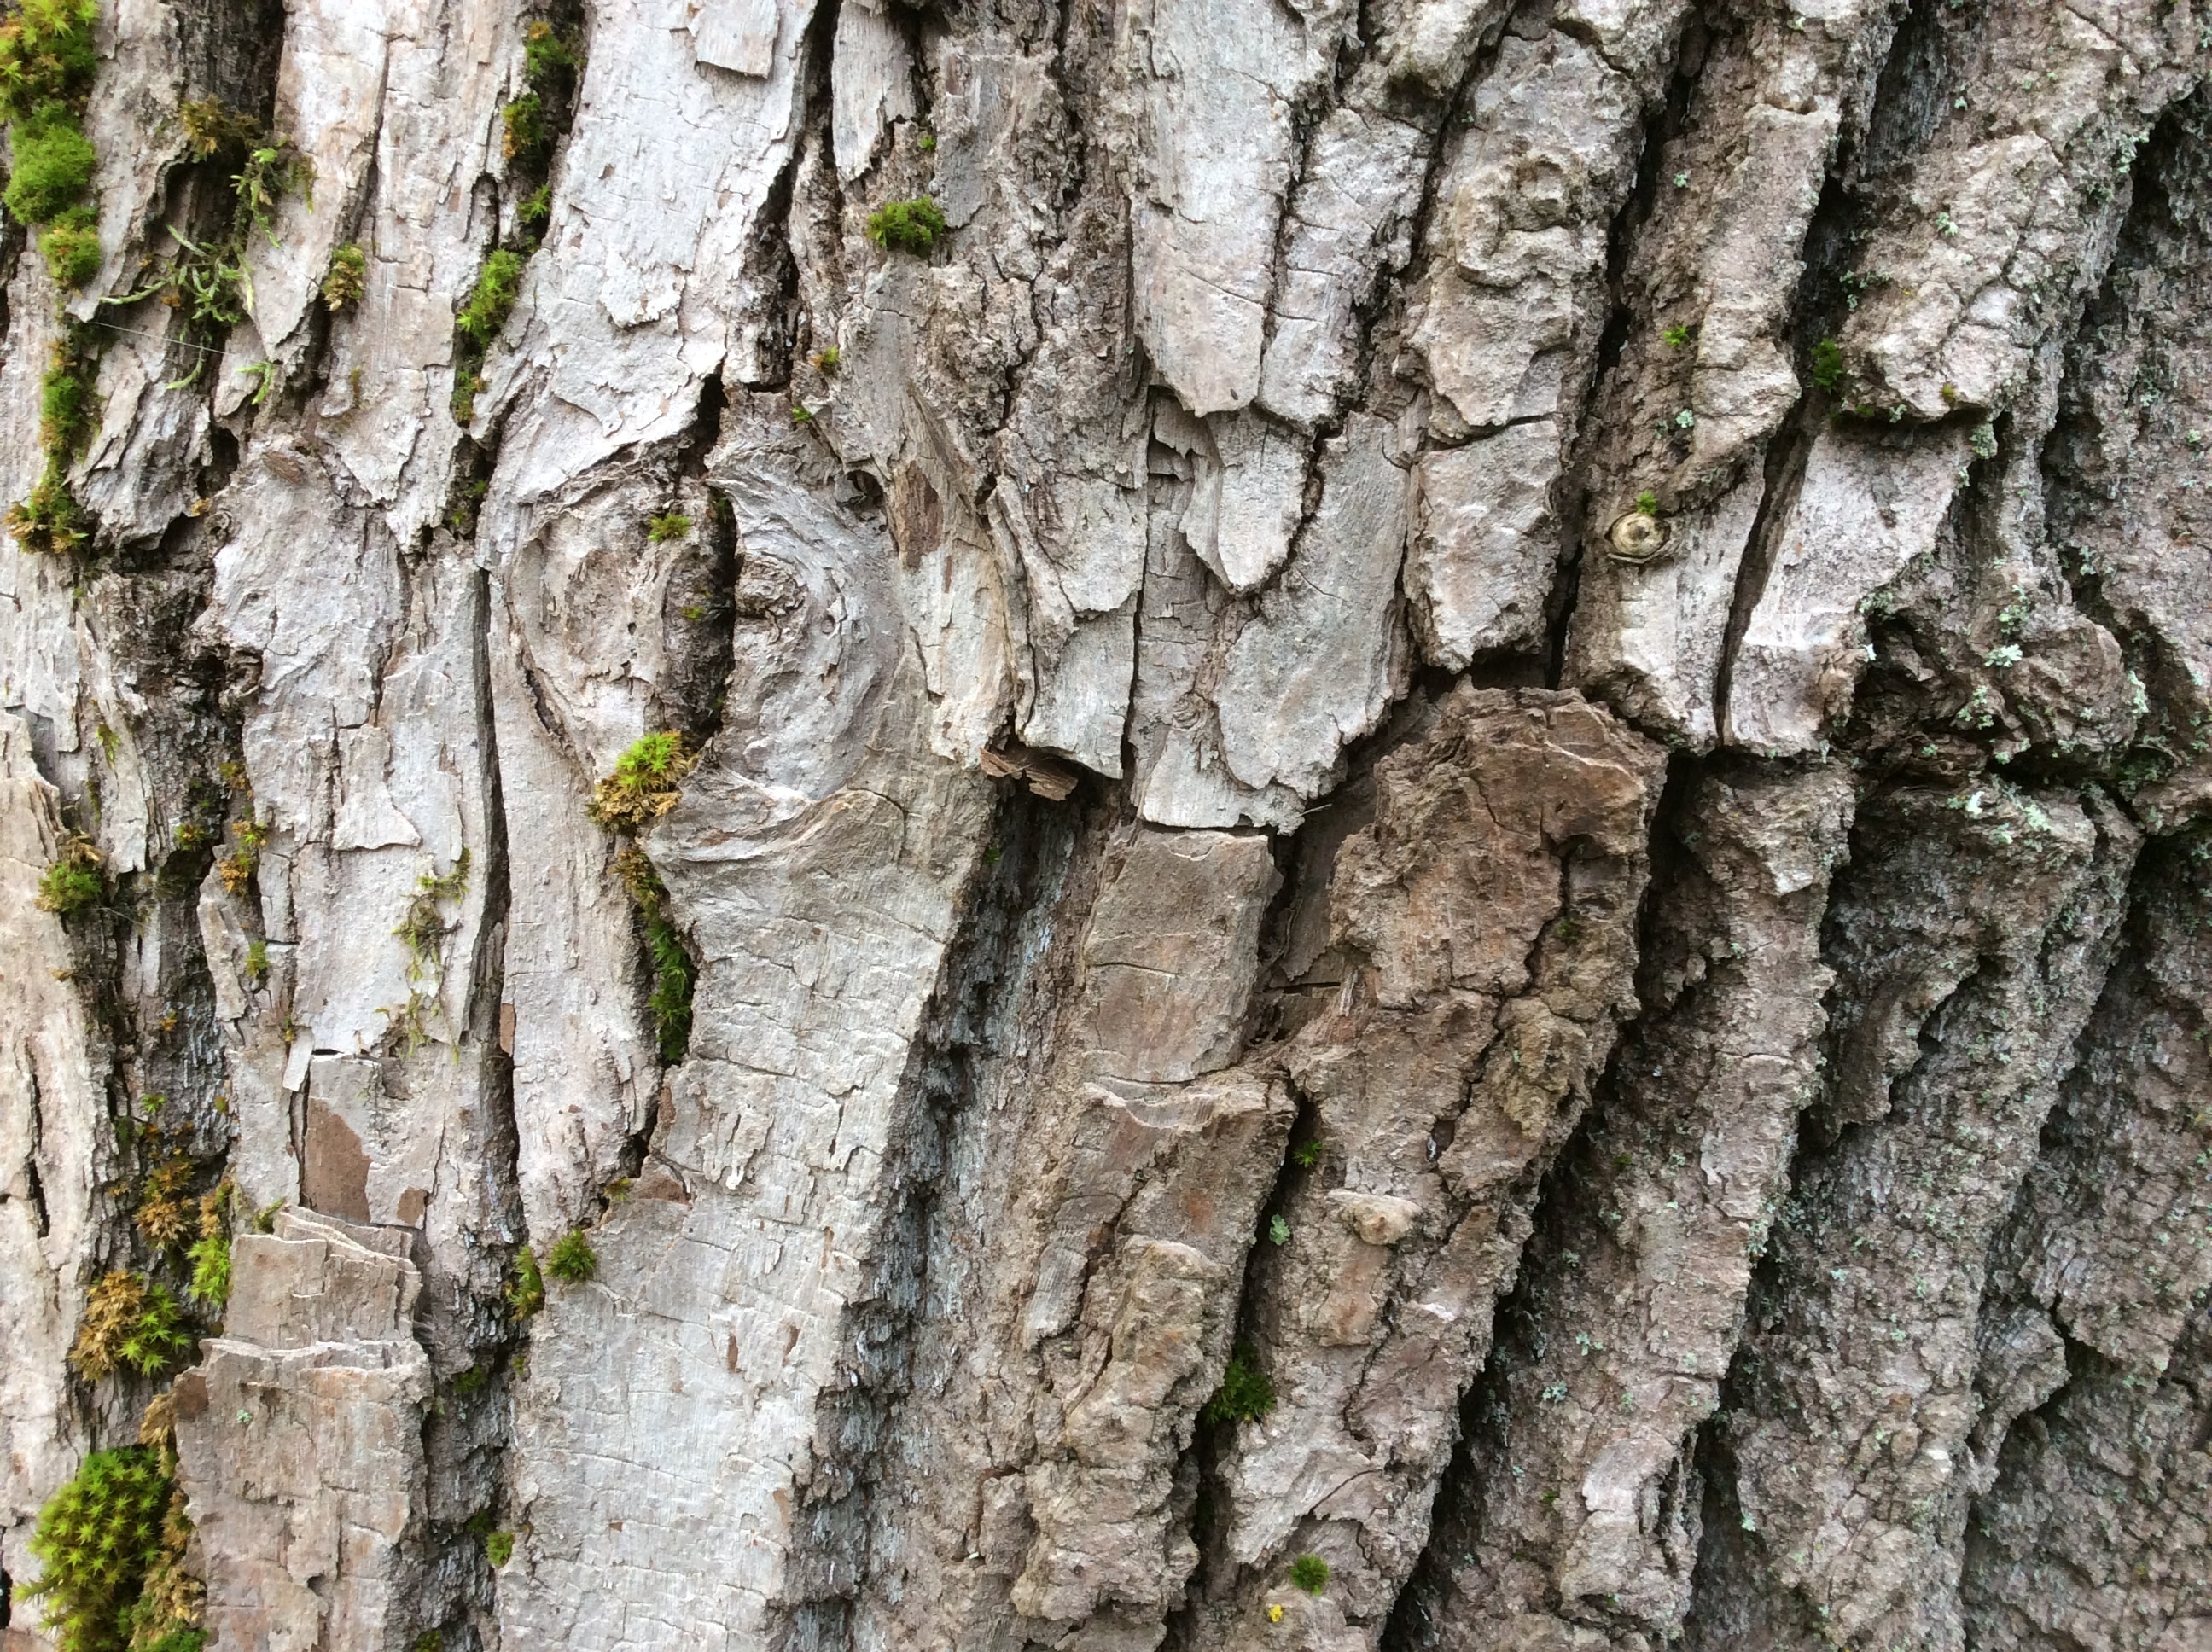
bark, moss, brown, wood, botany, trunk, woody plant, pattern, terrestrial plant, close up, plant, plant stem